Sara Mesa

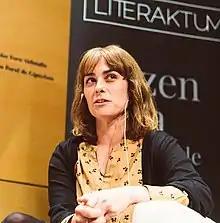
Sara Mesa at

Sara Mesa (born 1976) is a Spanish writer. Born in Madrid, she has lived in Seville since childhood.